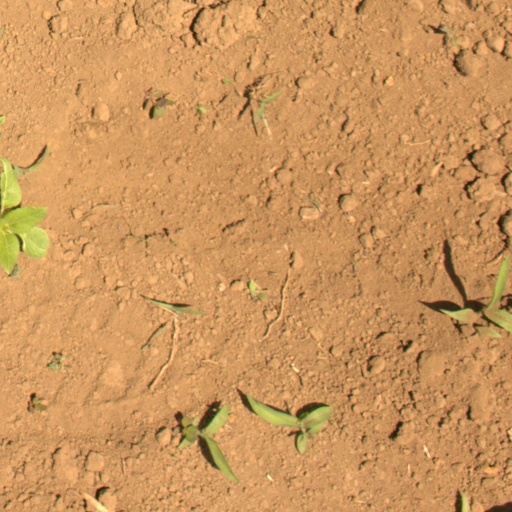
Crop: Jerusalem artichoke